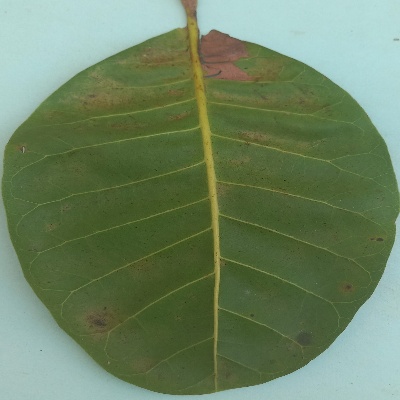
Crop: Cashew
Condition: anthracnose